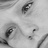
Emotion: sad